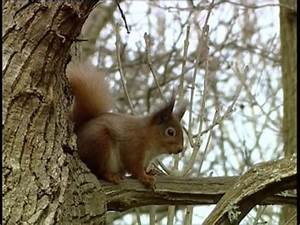
Label: scoiattolo